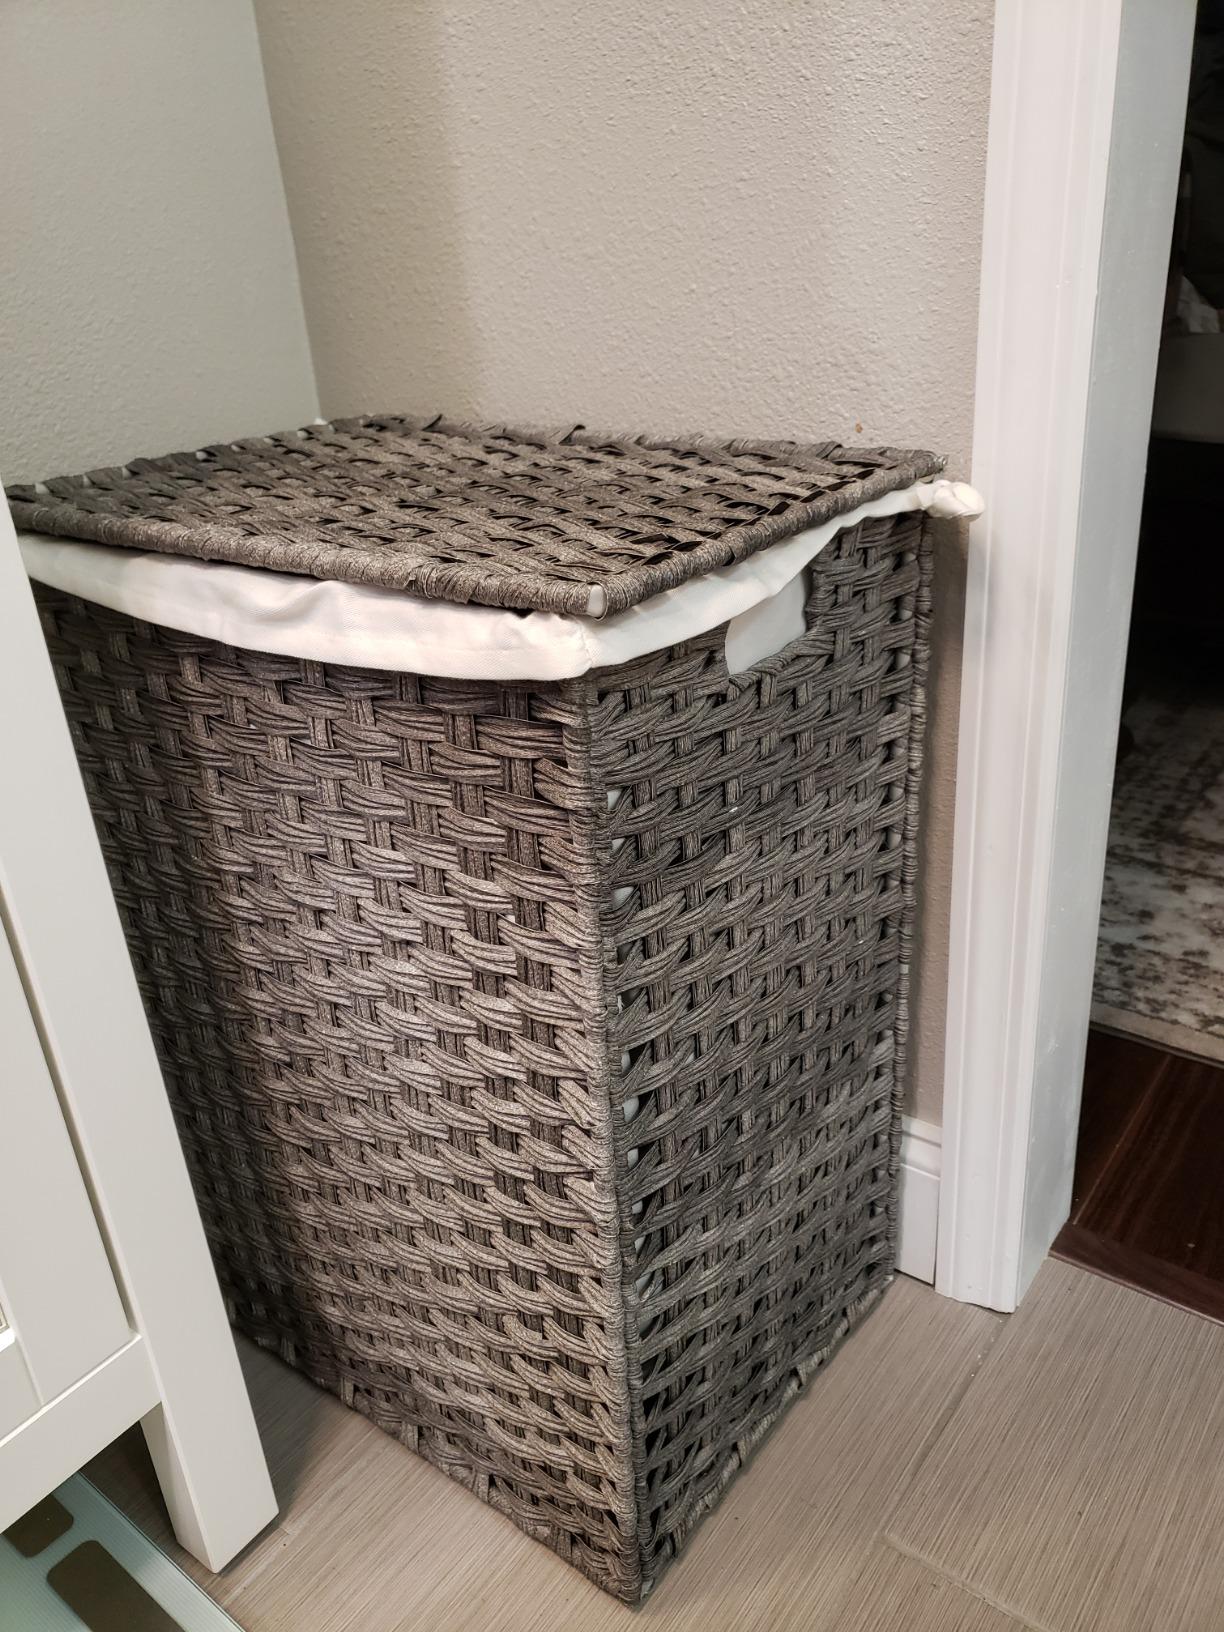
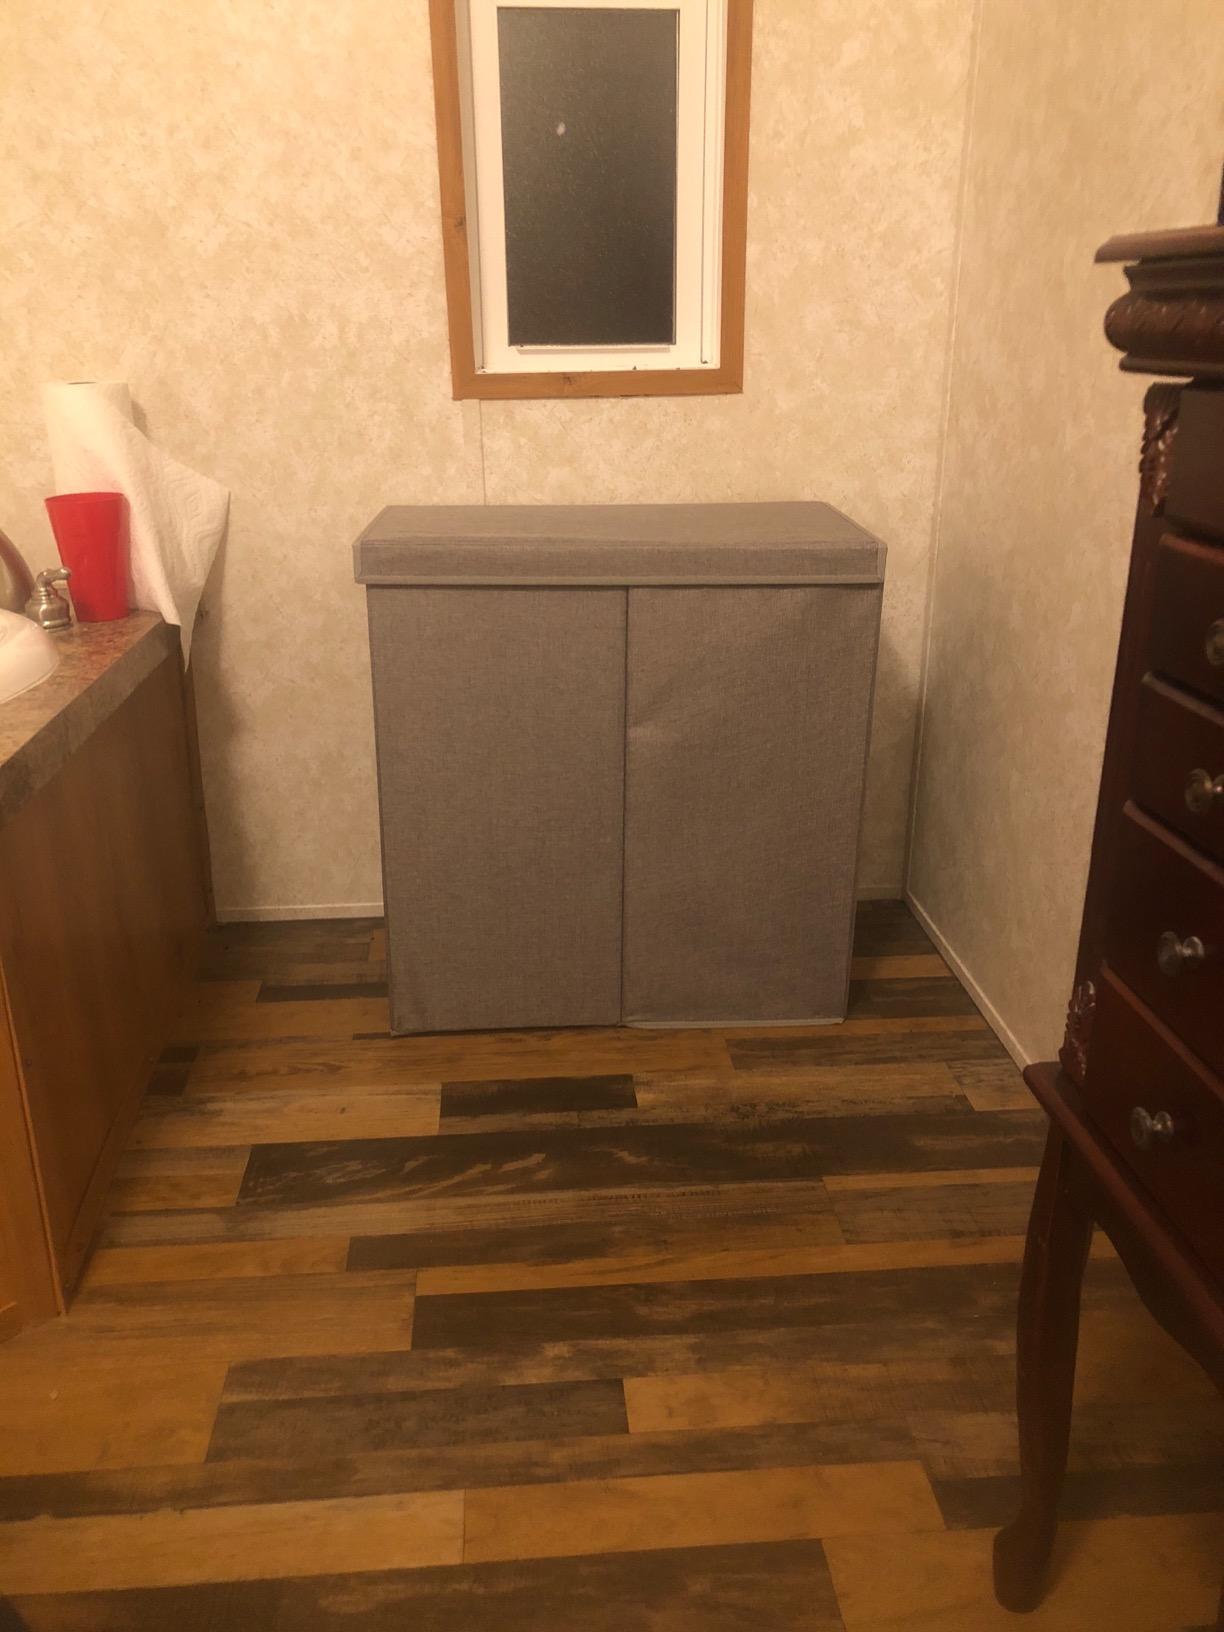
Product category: items_hamper
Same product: no